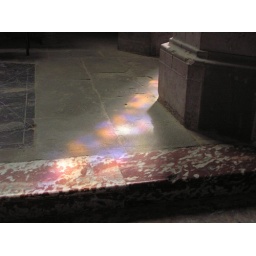
Stained glass in the church